JJ Bola

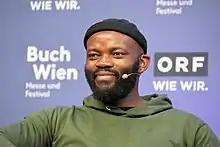

JJ Bola is a Kinshasa-born, British-French poet, writer and educator, based in London. He has written three collections of poetry as well as two novels, "No Place to Call Home" (2017) and "The Selfless Act Of Breathing" (2021), and a non-fiction book about masculinity and patriarchy for young people, "Mask Off: Masculinity Redefined" (2019). His writing explores themes of displacement and belonging.